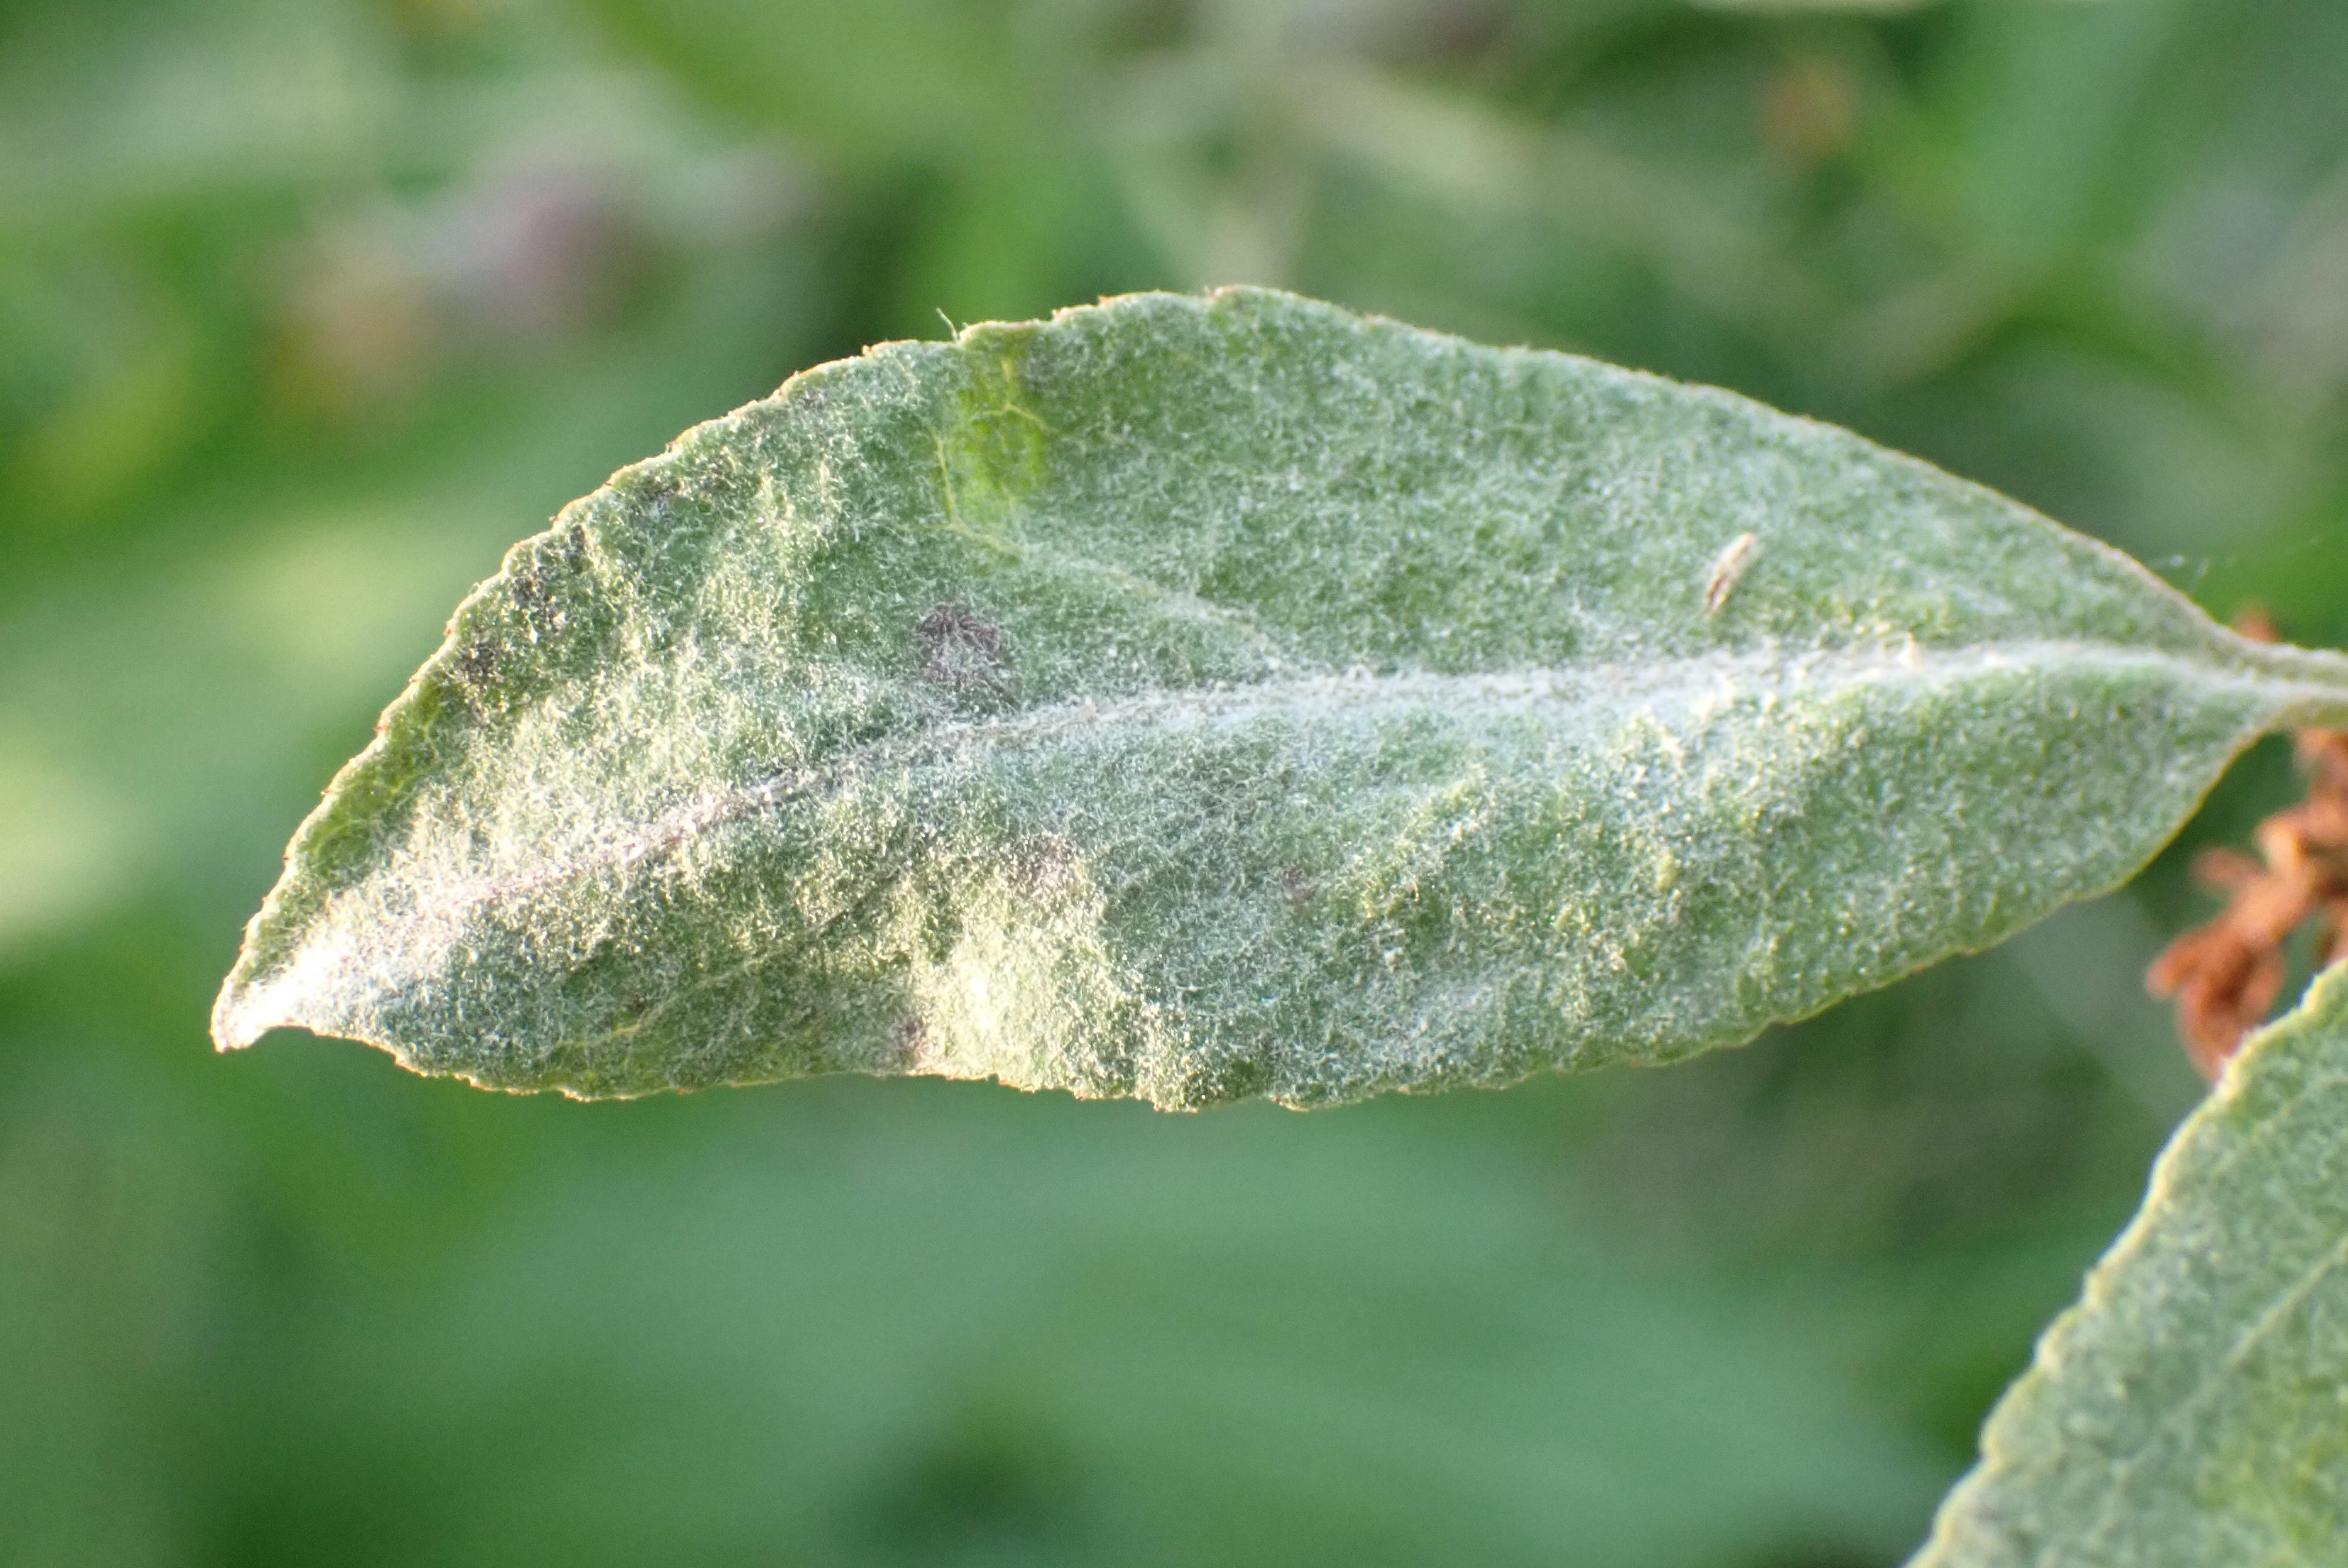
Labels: powdery_mildew